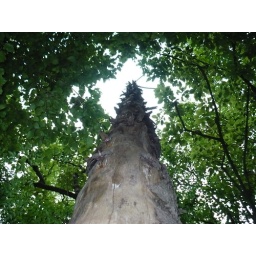
lonley dead tree in the middle of the forest